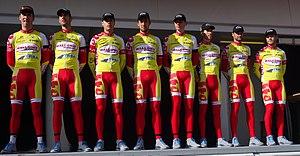
Reportage réalisé le mercredi 4 mars à l'occasion du départ du Samyn des Dames 2015 et du Samyn 2015 à Quaregnon, Belgique.
La saison 2015 de l'équipe cycliste Wallonie-Bruxelles est la cinquième de cette équipe.